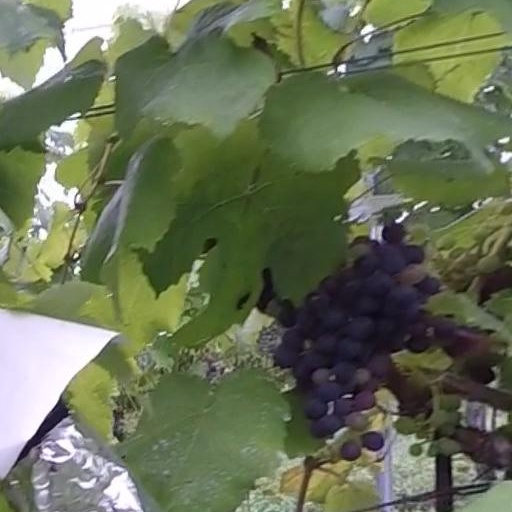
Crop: grape